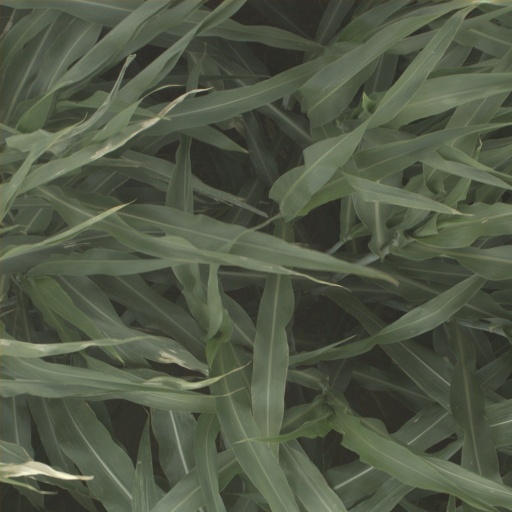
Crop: sorghum